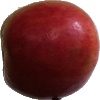
Label: apple_crimson_snow